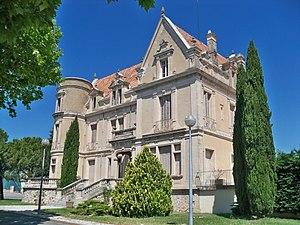
Marché gare de Carpentras, Vaucluse, France
Carpentras est une commune française, située dans le département de Vaucluse, dont elle est une sous-préfecture, en région Provence-Alpes-Côte d'Azur.